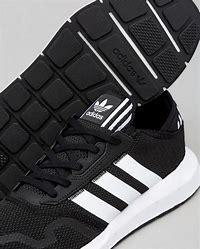
Brand: Adidas
Model: Swift Run X